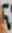
Number: 5